Ruth Smith Lloyd

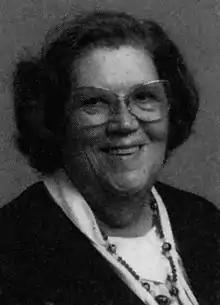

Ruth Smith Lloyd (January 17, 1917 – February 5, 1995) was a 20th-century scientist whose research focused on fertility, the relationship of sex hormones to growth, and the female sex cycle. She earned a PhD in the field of anatomy from Western Reserve University in 1941, making her the first African-American woman to have reached this achievement. Lloyd worked on the faculty of medicine at Howard University from 1942 to 1977. She married physician Sterling Morrison Lloyd in 1939, and they had three children: Marilyn, Sterling and David. She died of cancer in 1995.